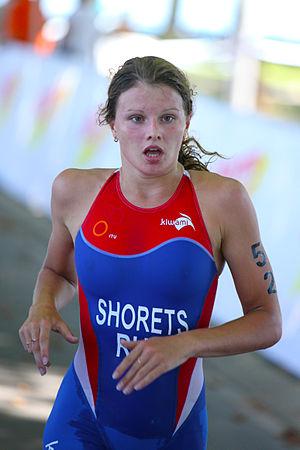
Mariya Sergeyevna Shorets, née le 9 août 1990 à Saint-Pétersbourg, est une triathlète russe, championne du monde d'aquathlon en 2016.